List of rail accidents (2010–2019)

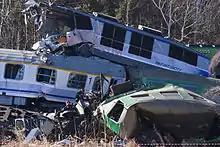
Szczekociny

22 February – "Argentina" – 2012 Buenos Aires rail disaster: A train crashed into a buffer stop at a station in Buenos Aires, killing 51 people and injuring more than 700.